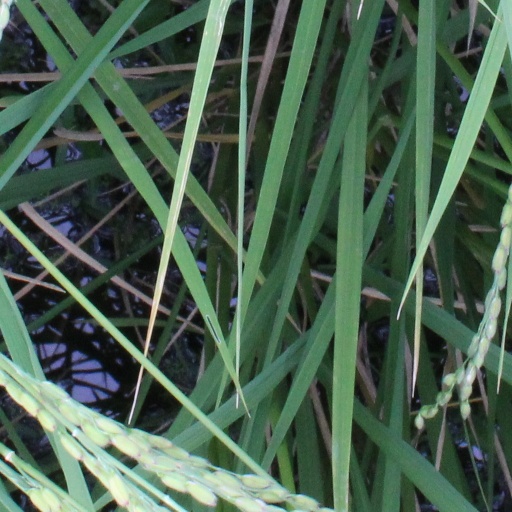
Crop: rice